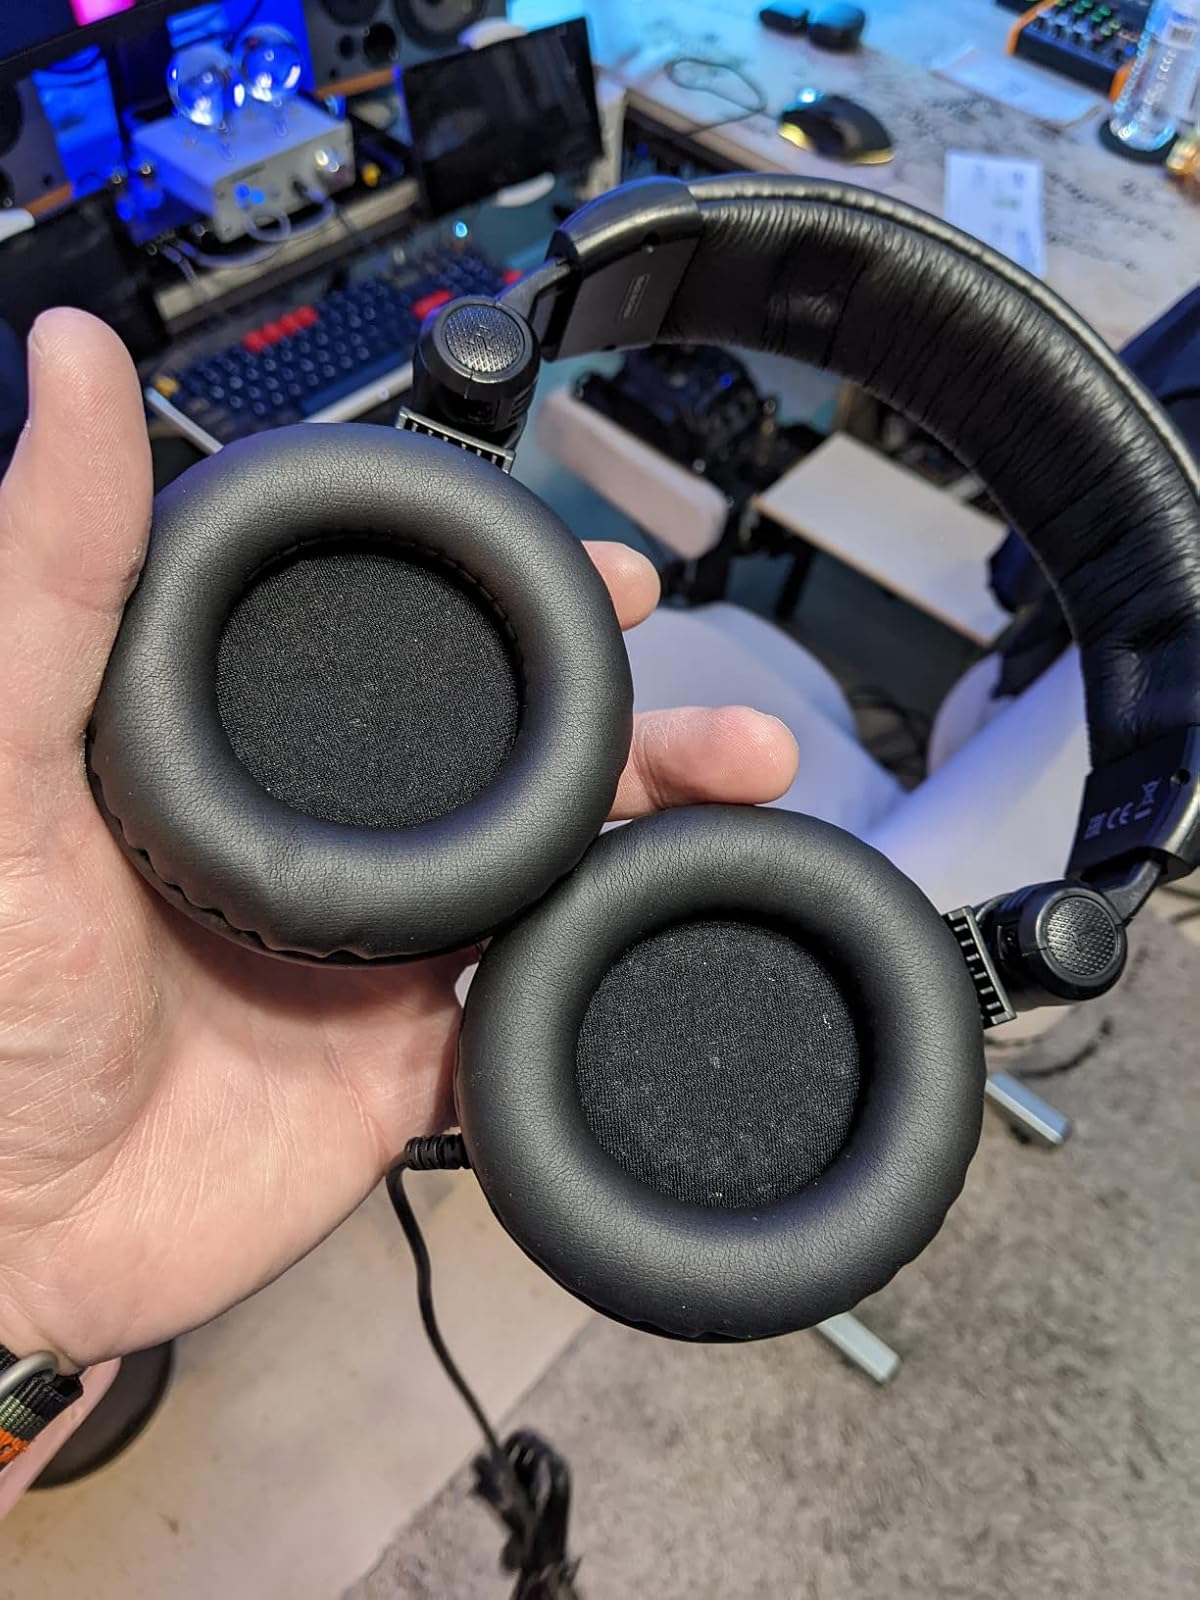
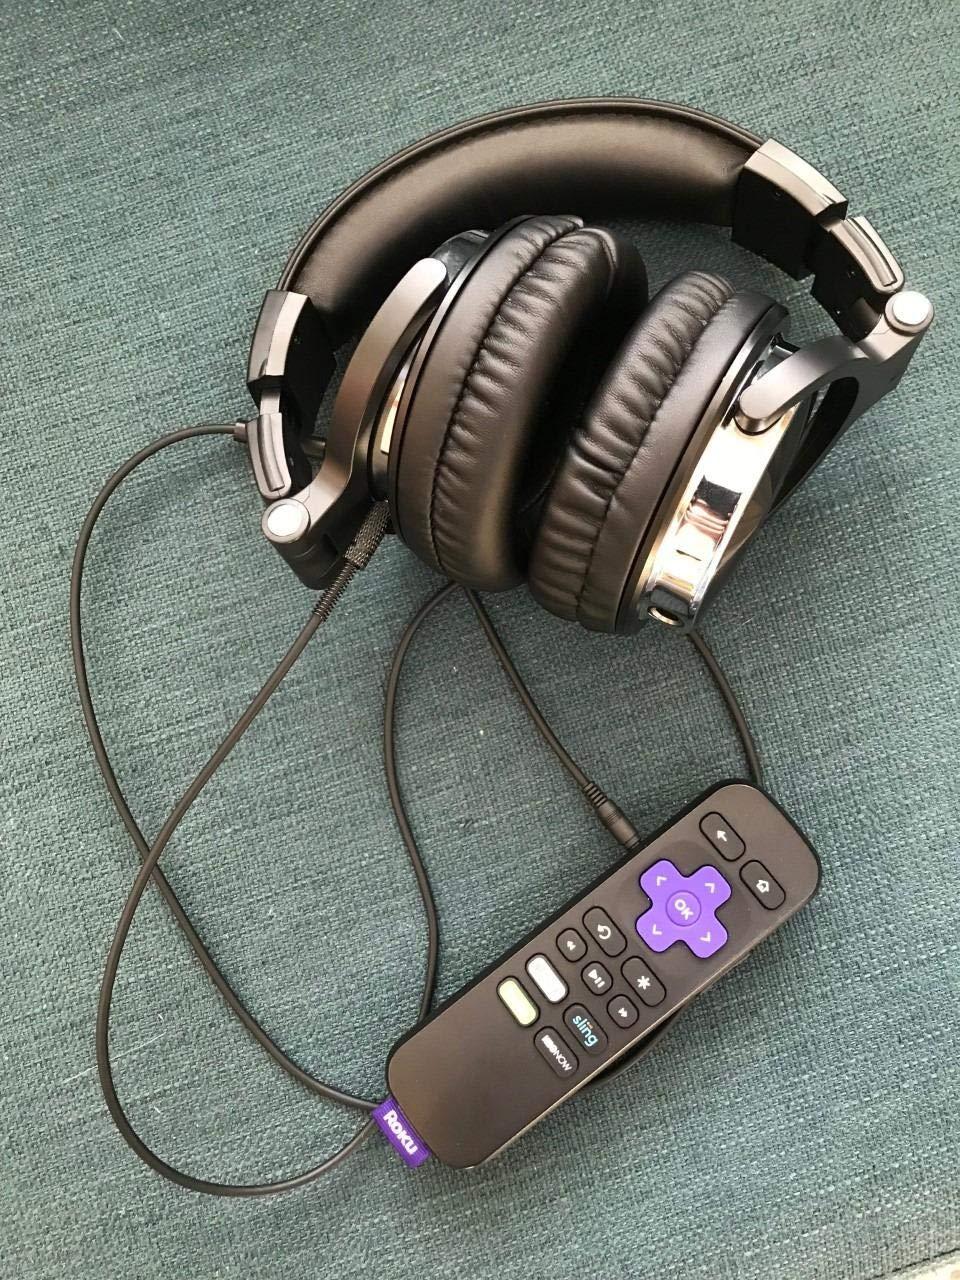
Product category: headphones
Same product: no